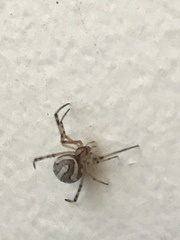
Species: Lactrodectus_hesperus